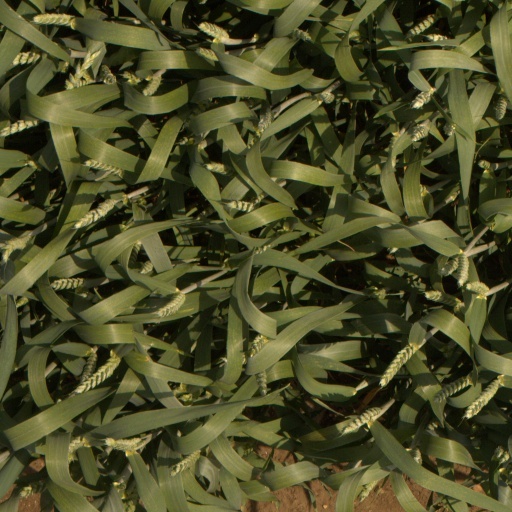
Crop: wheat